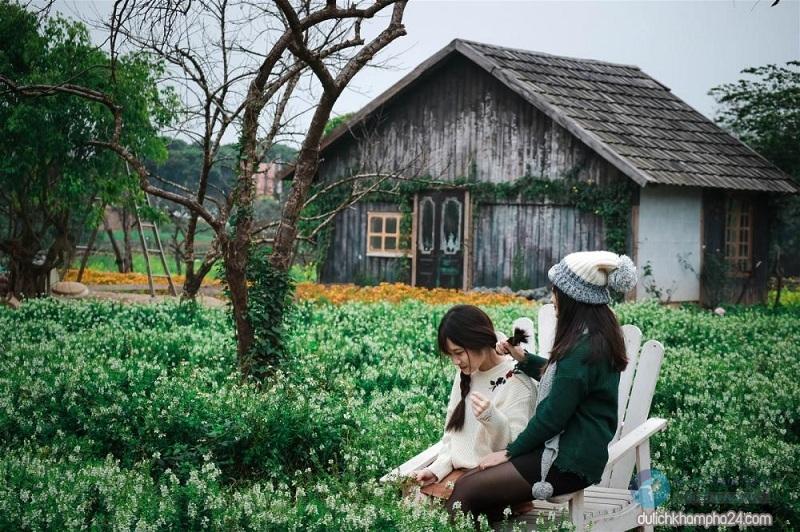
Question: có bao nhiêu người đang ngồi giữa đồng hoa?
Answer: có hai người đang ngồi giữa đồng hoa